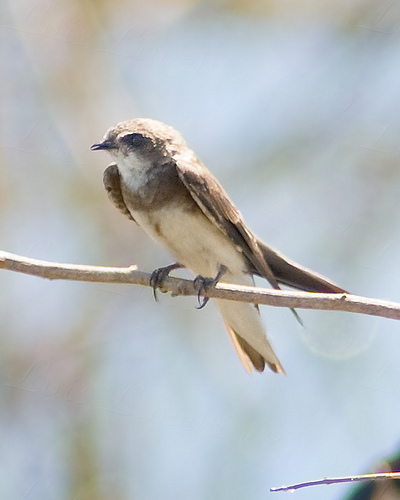
this bird has a white belly and grey wings and face.
this bird has a white belly, gray crown and primaries and light gray eyering.
this is a brown and white bird with a white throat and small gray feetbrown bird with white belly and throat with gray tarsus and feet.
this bird has a very small black beak with brown wings and a creamy white belly with a small head.
this small bird has a tiny black beak, brown chest and head, white throat, and brown wings.
this bird is brown and white in color, with a very small beak.
a small brown bird, with a white abdomen, and a very tiny bill.
a light brouwn to tan small bird that perches on the branches and has a very small pointed bill.
a tall bird with a white belly and a small beak.
Species: Bank Swallow